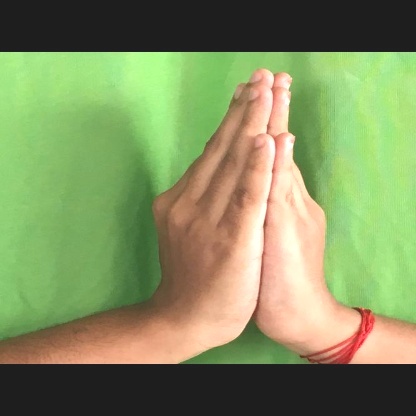
Mudra: Anjali